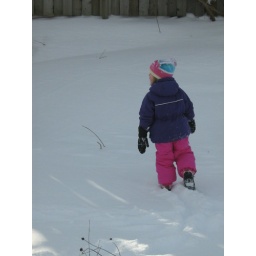
walking in the field behind our house